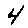
Label: 4